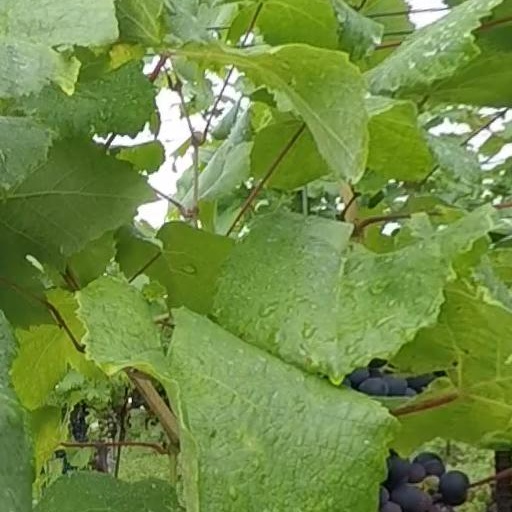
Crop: grape